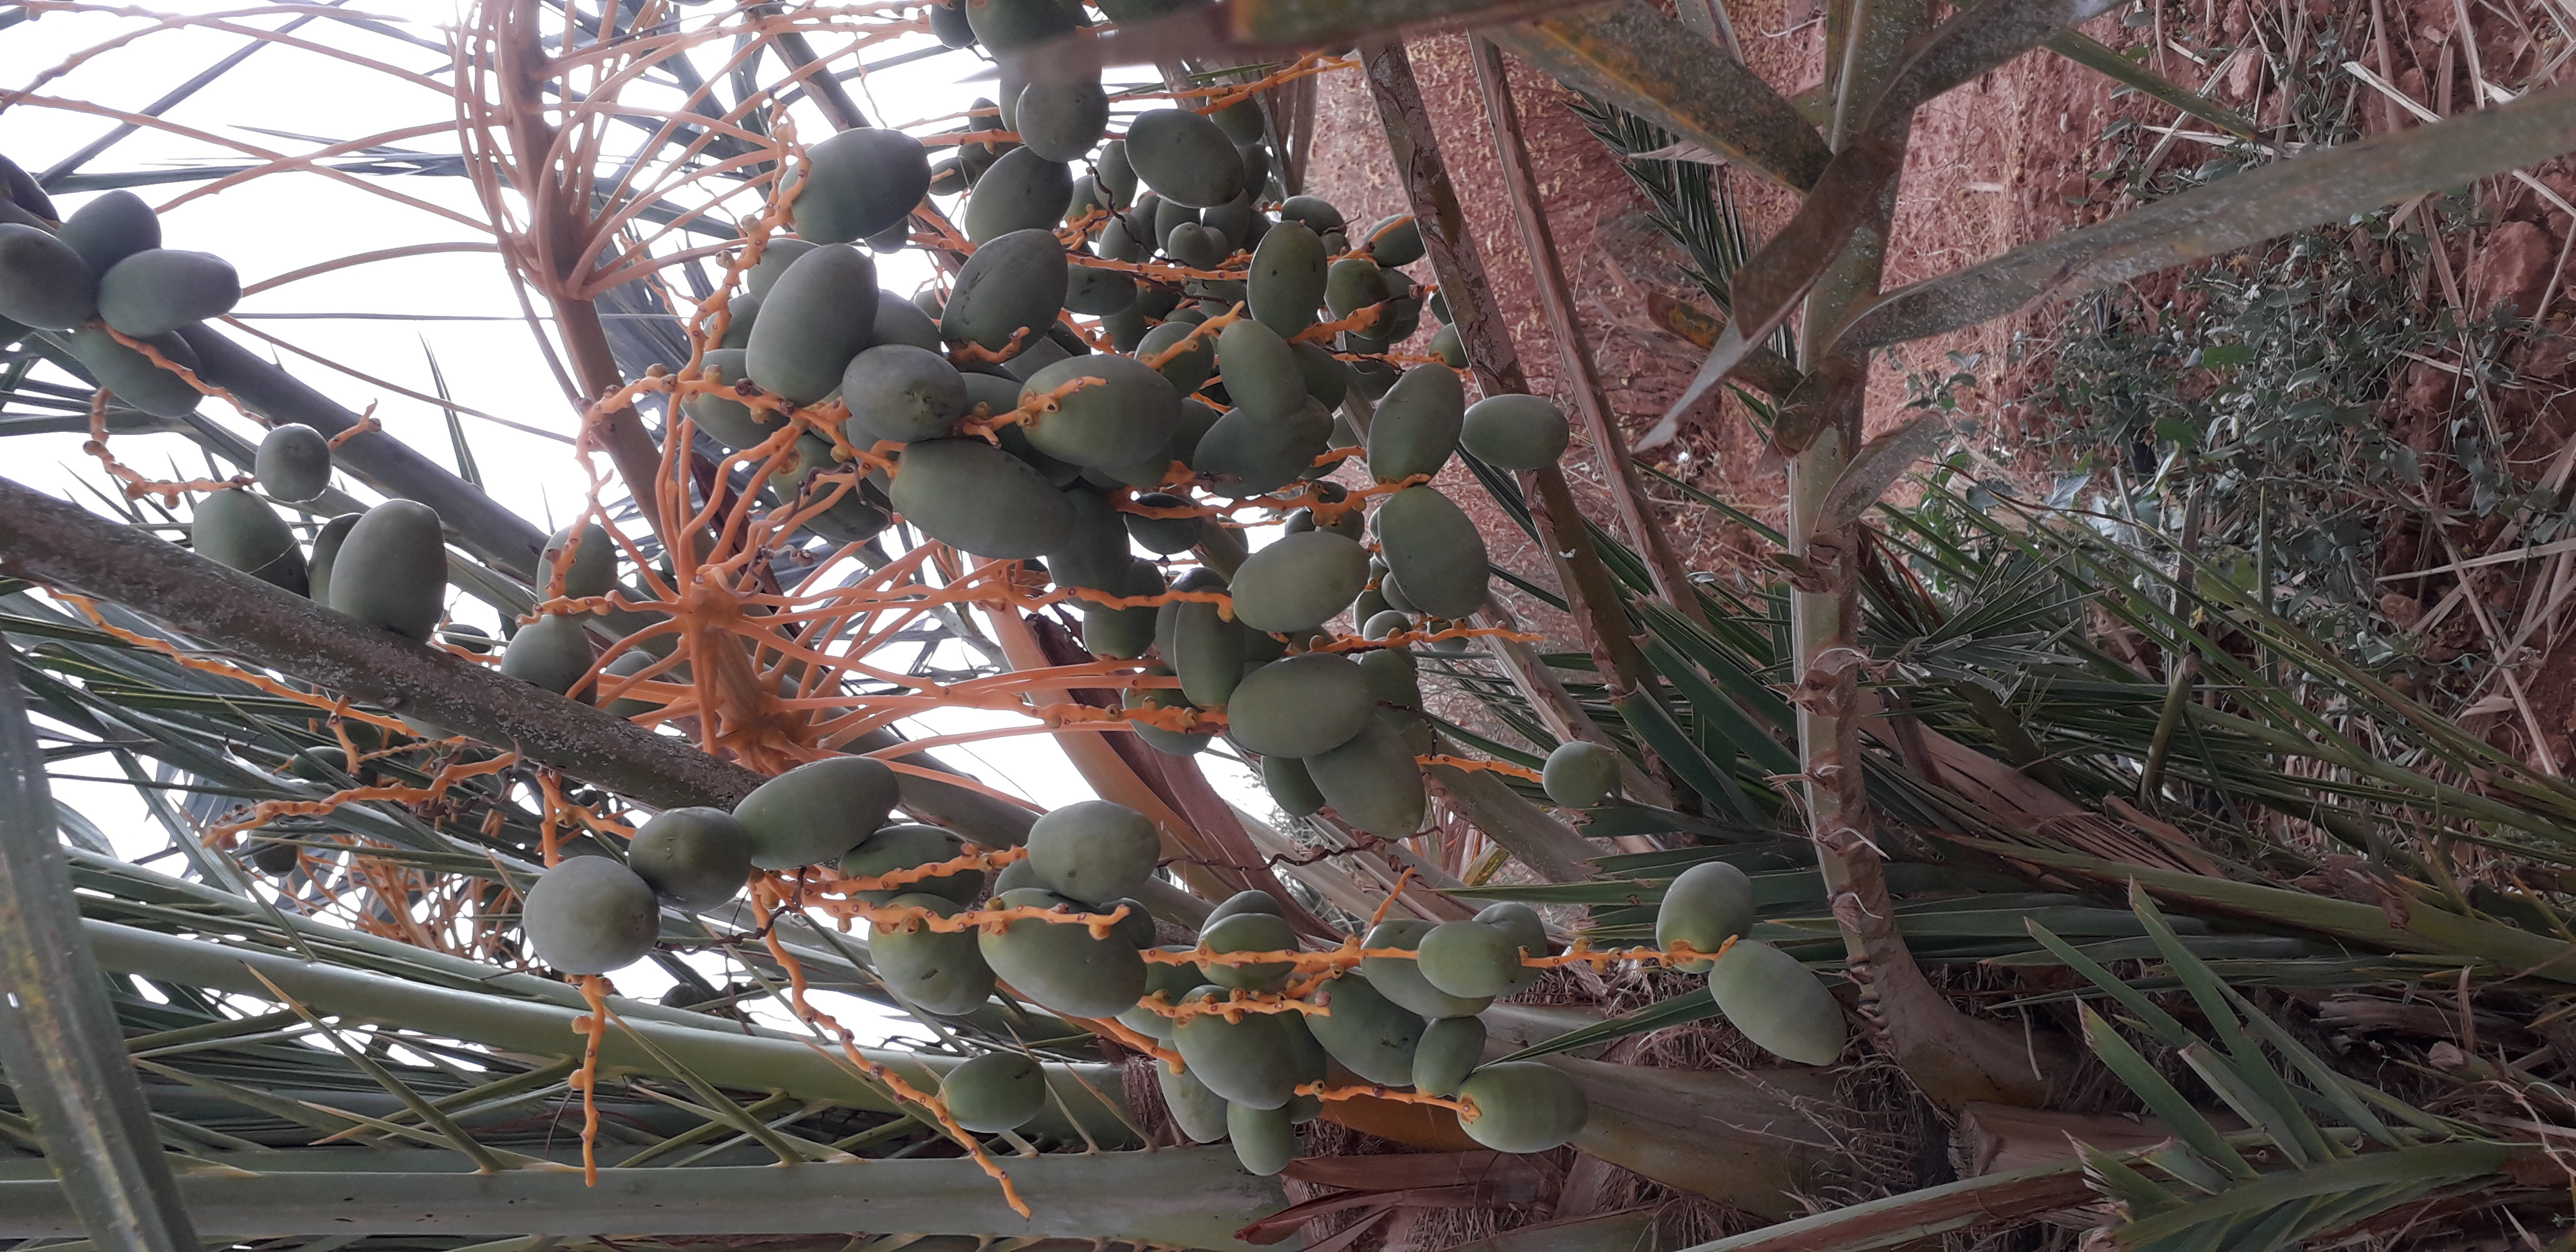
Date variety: Boumajhoul